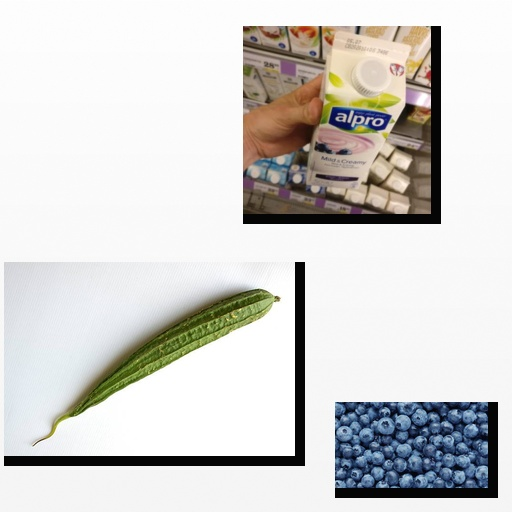
Food items: blueberry_soyghurt, blueberry, ridge_gourd